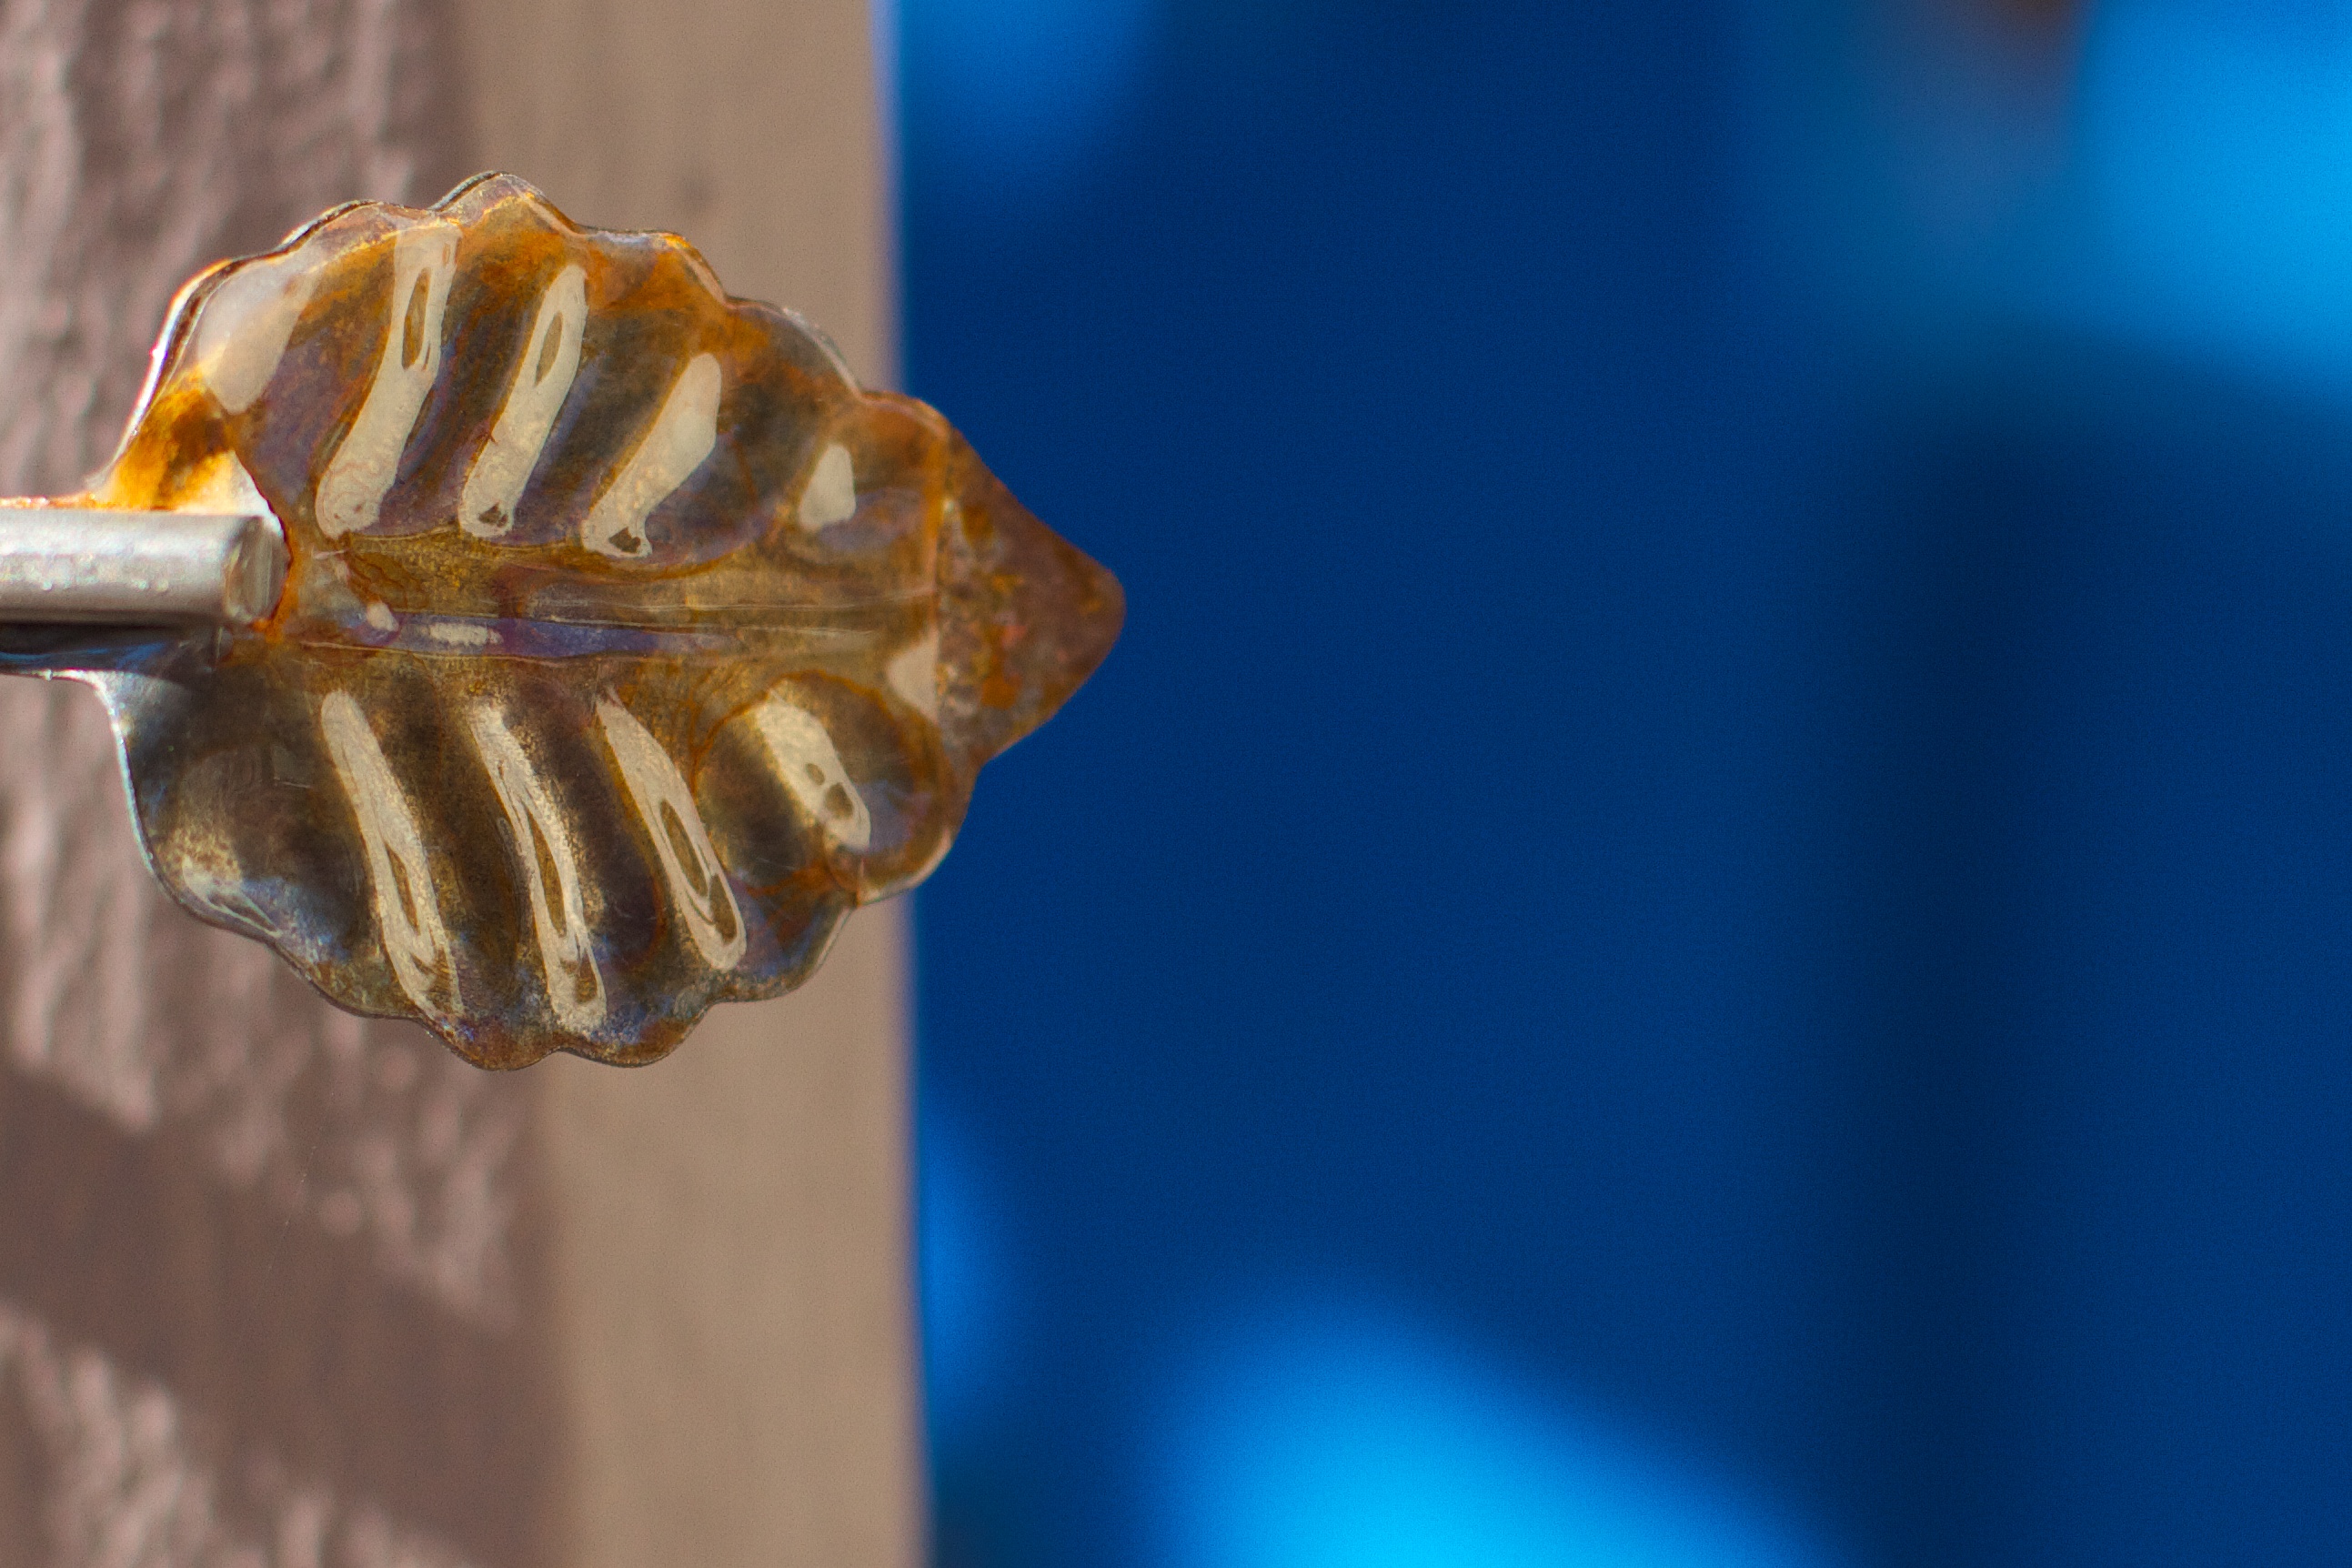
light, leaf, insect, blue, lighting, close up, fake, macro photography